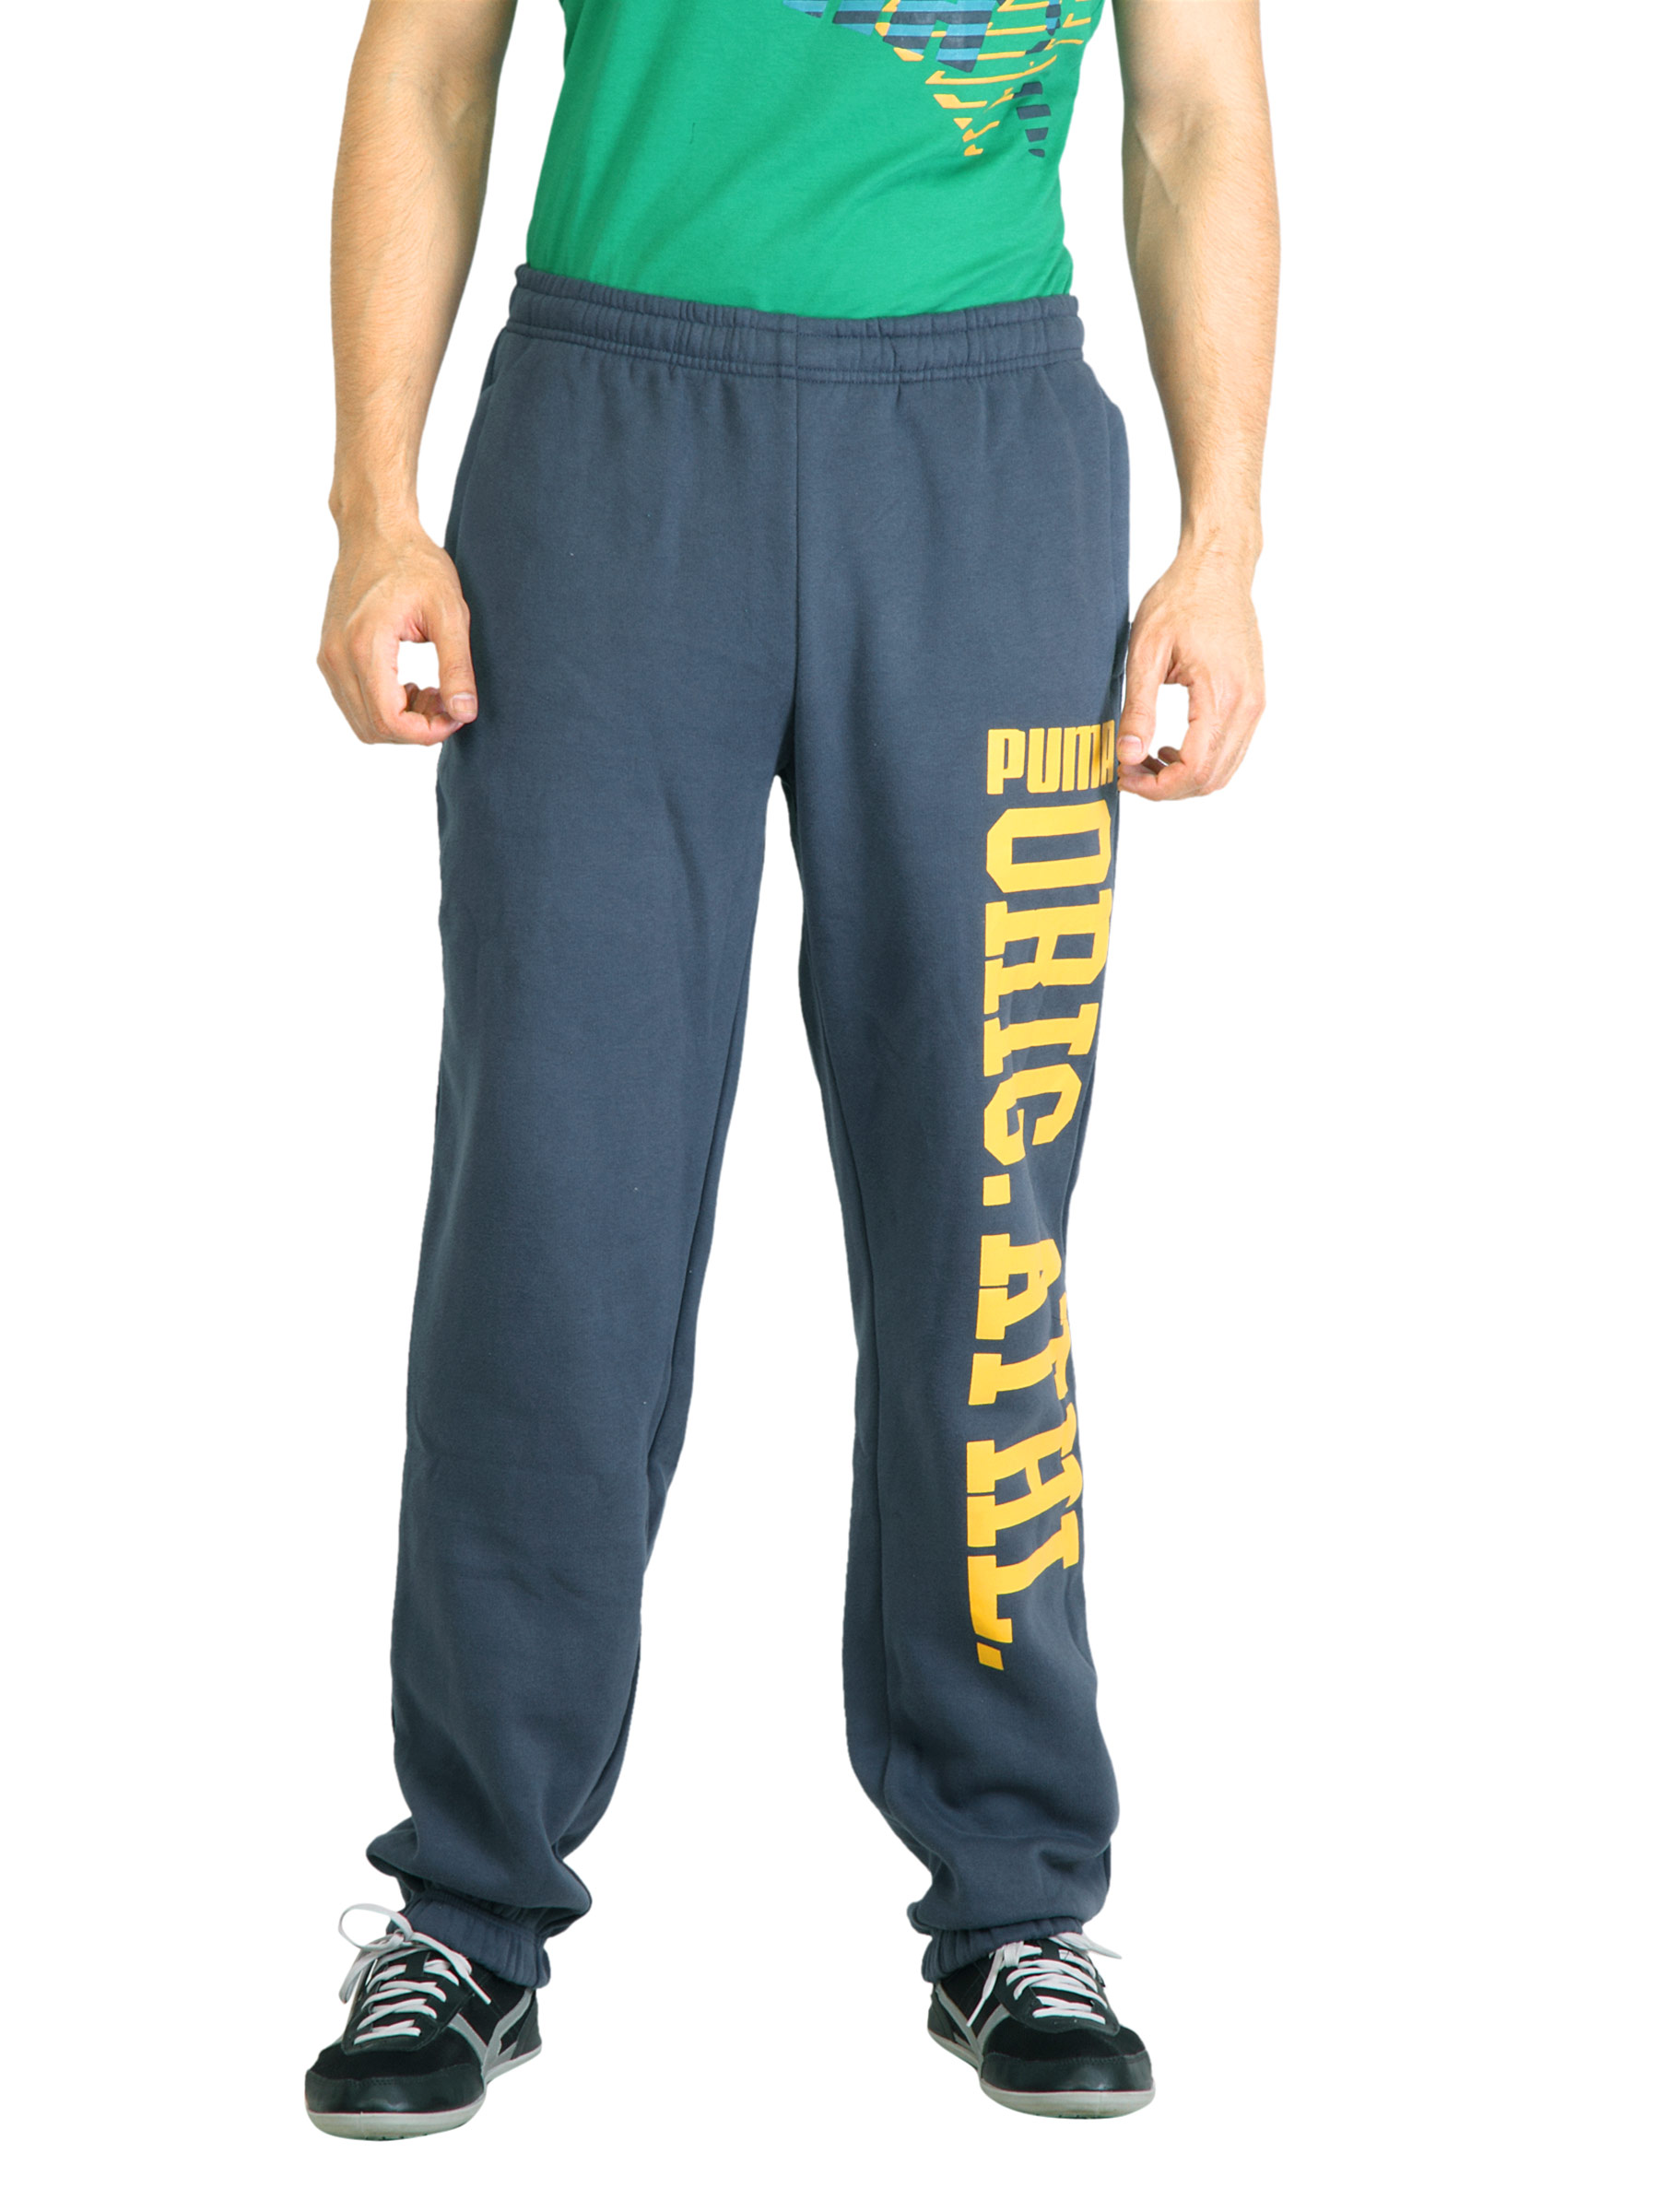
Puma Men Lifestyle  Grey Track Pant
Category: Apparel / Bottomwear / Track Pants
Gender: Men
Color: Grey
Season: Fall 2011
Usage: Casual